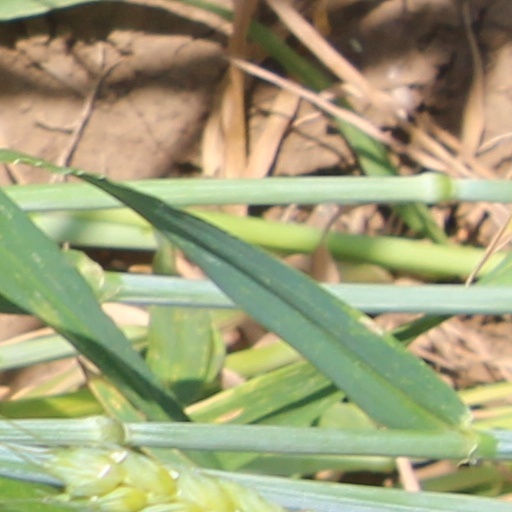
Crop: wheat